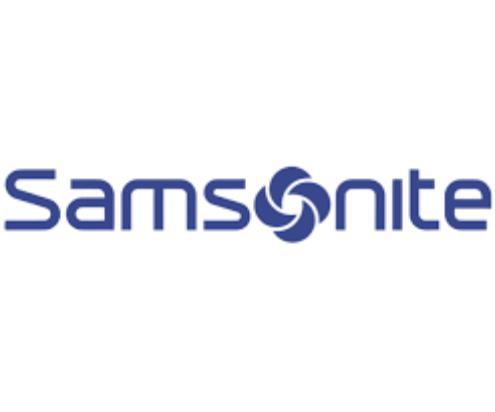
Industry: Clothes